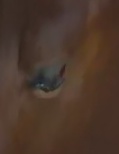
Face region: eyes (orbital_tightening_and_eye_area)
Pain indicator: obviously_present